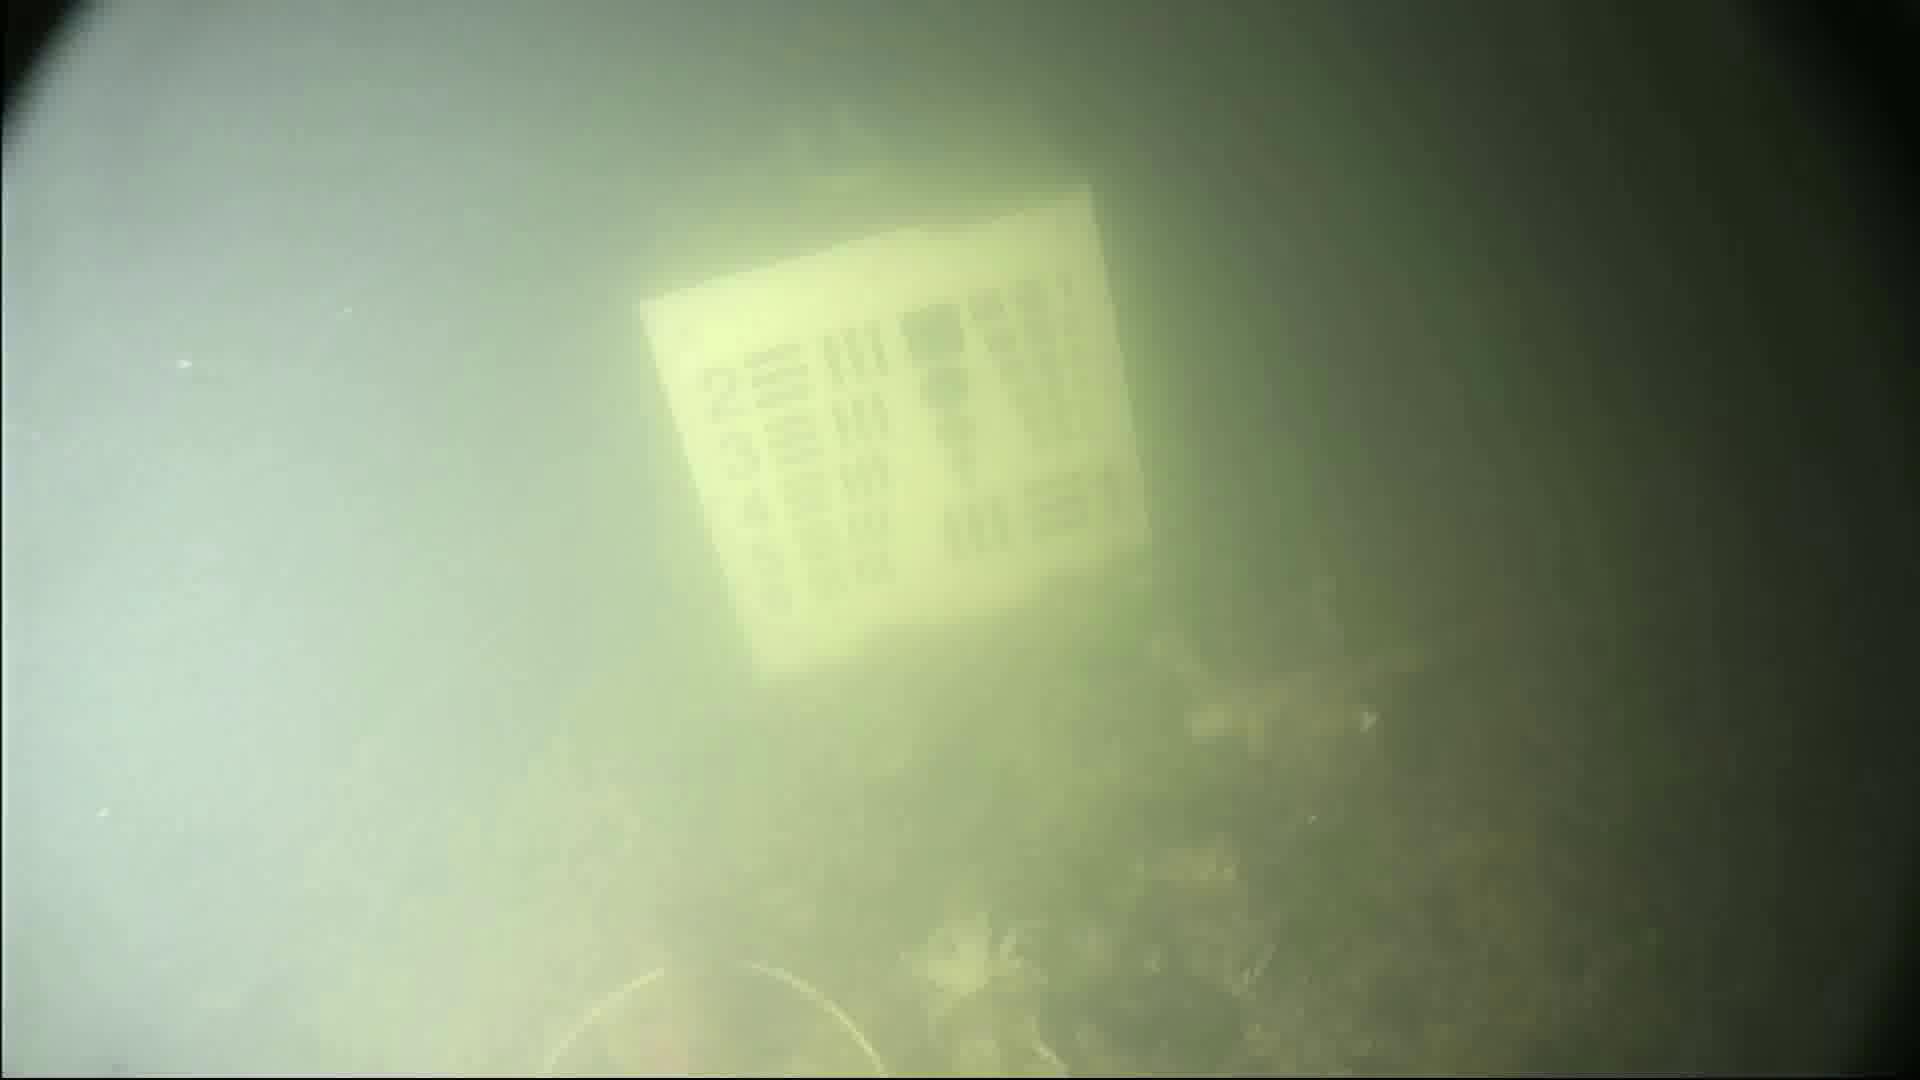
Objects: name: crab
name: fish